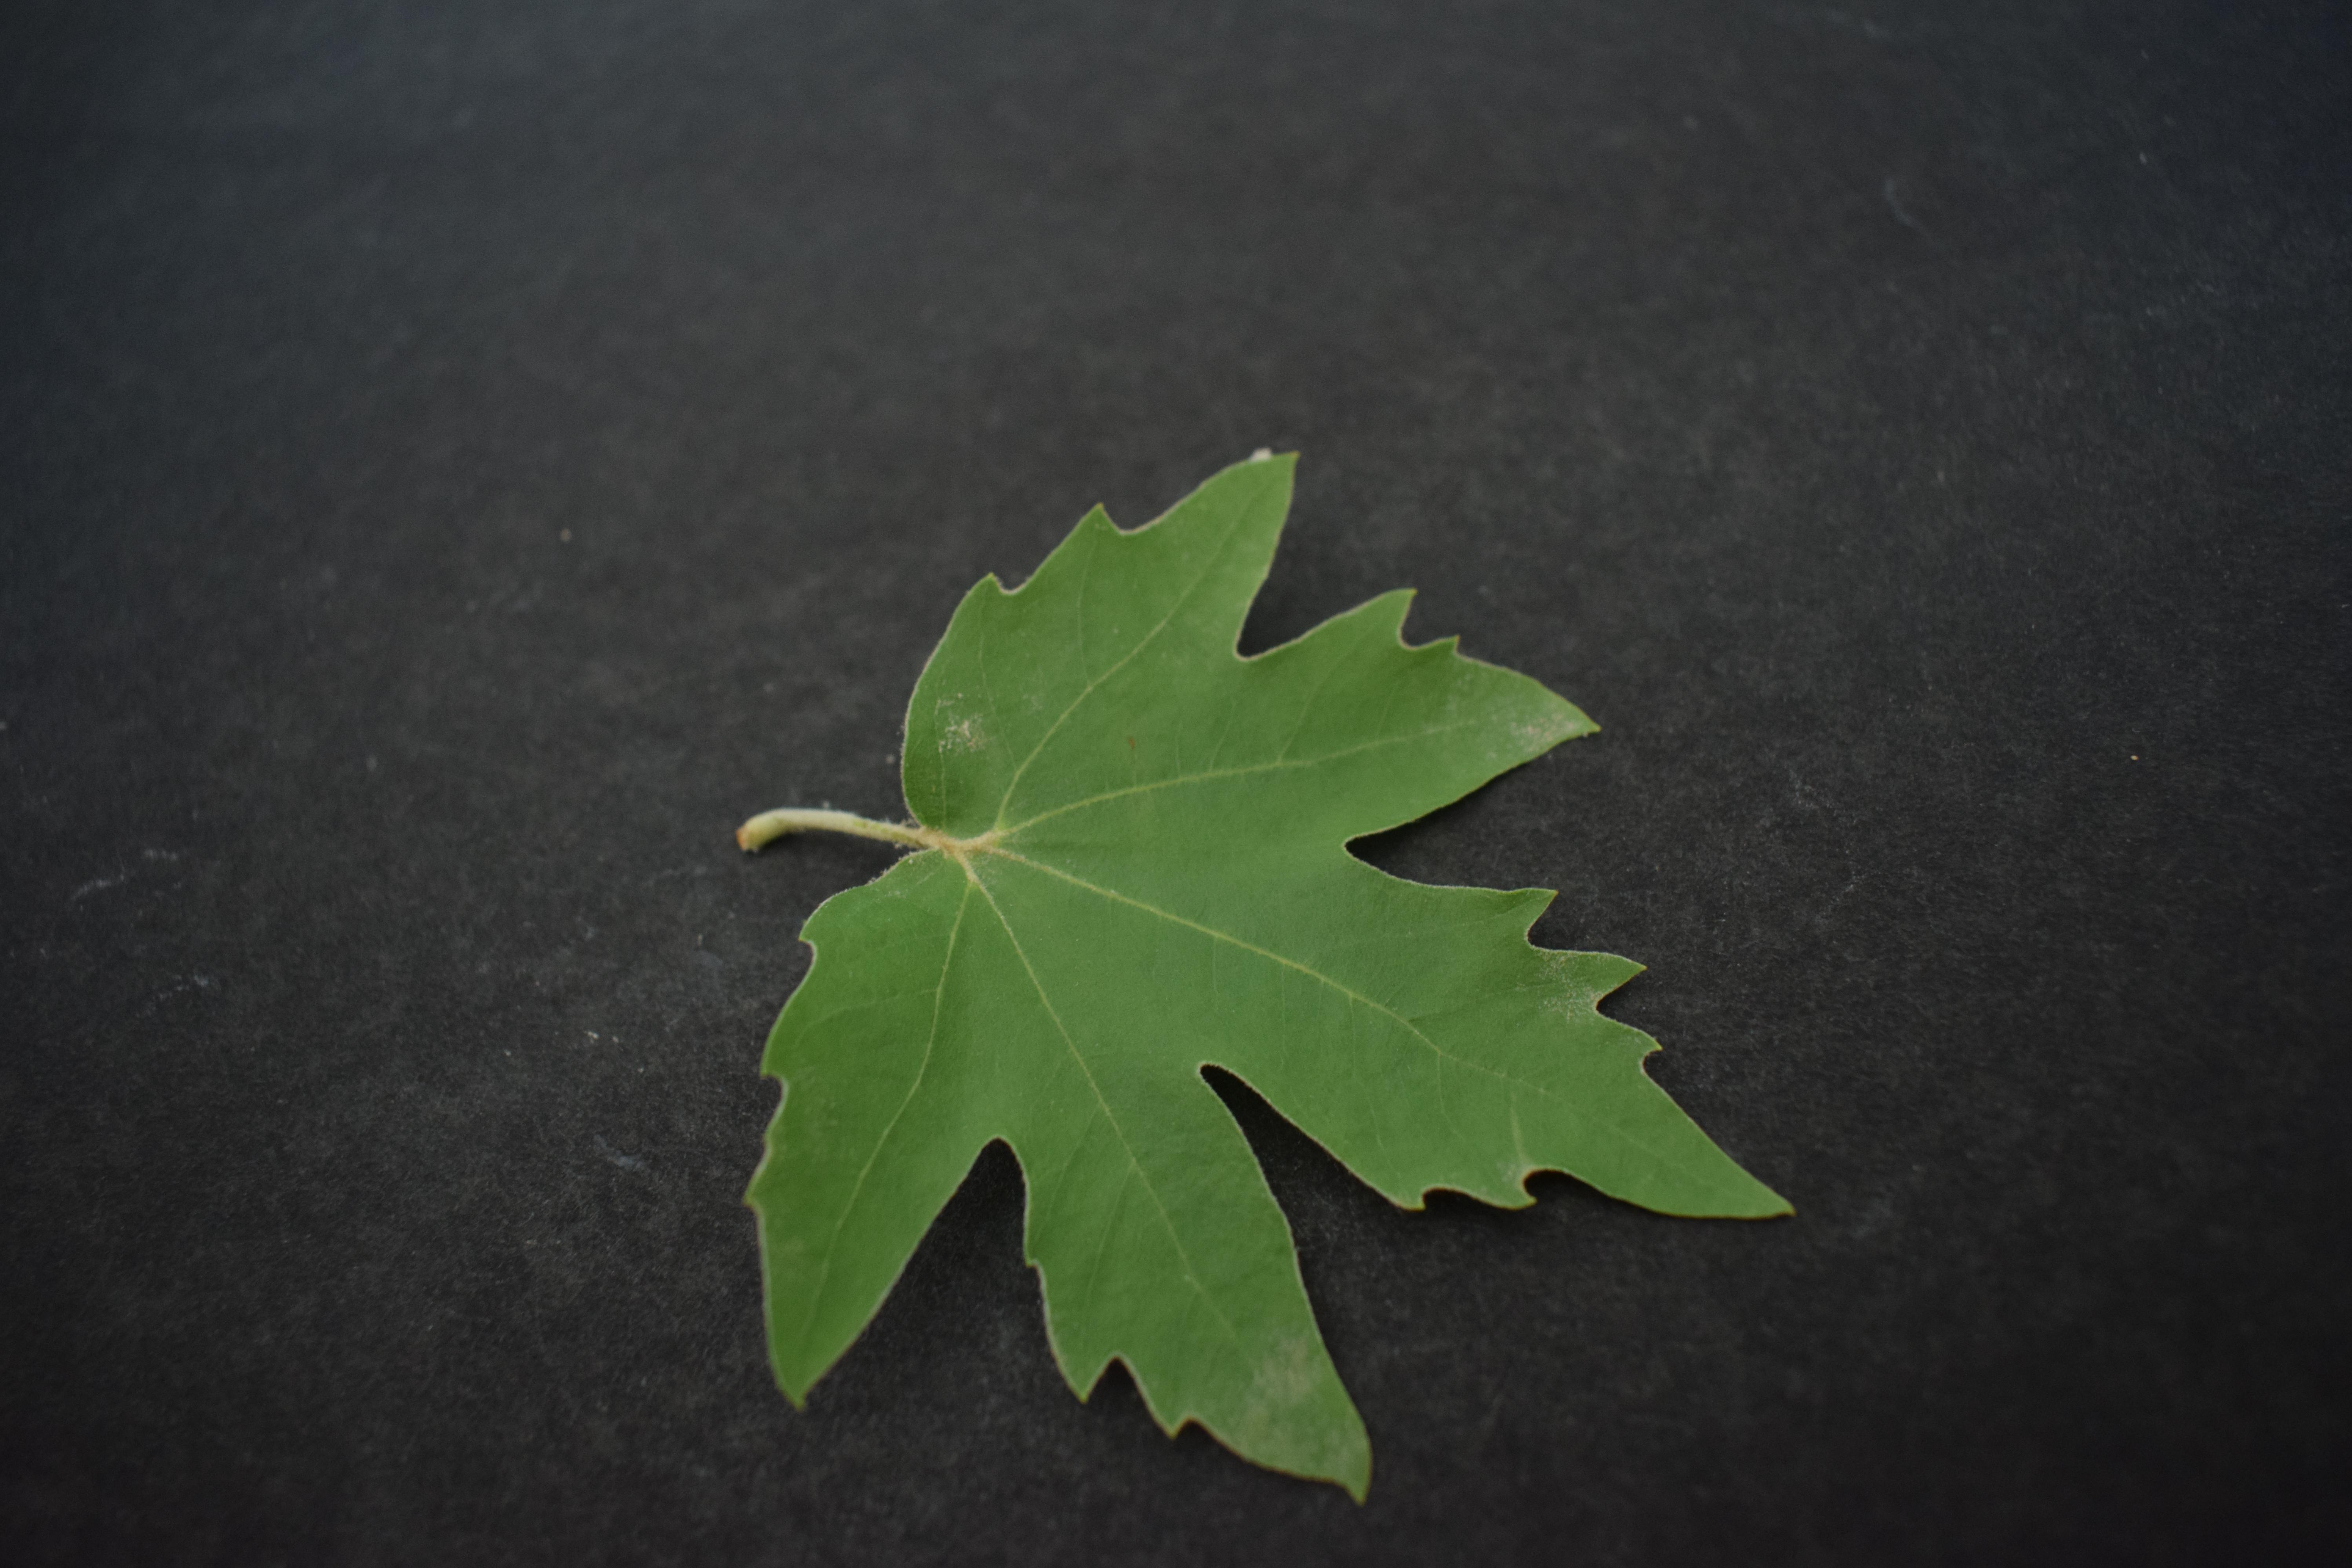
Plant species: Chinar